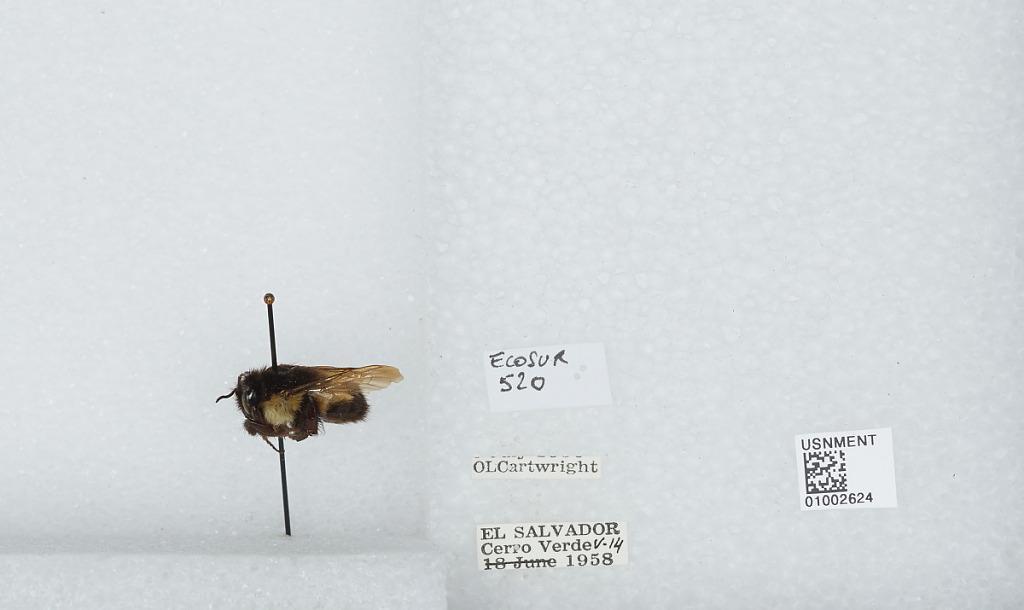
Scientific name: Bombus (Pyrobombus) ephippiatus (Say)
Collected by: O. Cartwright
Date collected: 1958-5-14
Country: El Salvador
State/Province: Usulután
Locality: Cerro Verde National Park
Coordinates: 13.8272, -89.6233